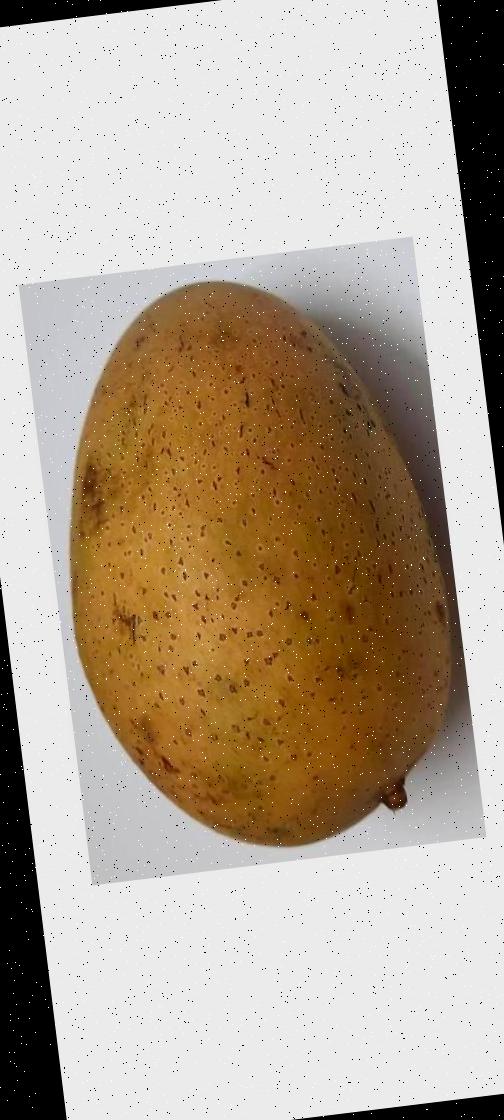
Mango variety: Ashshina Classic